James Bowie

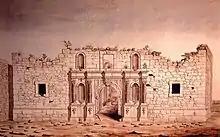
The Alamo, c. 1847

Several months later, a cholera epidemic struck Texas. Fearing the disease would reach San Antonio, Bowie sent his pregnant wife and their daughter to the family estate in Monclova, in the company of her parents and brother. The cholera epidemic struck Monclova, and between September 6 and September 14, Ursula, their children, her brother, and her parents all died of the disease. Bowie, on business in Natchez, did not hear of his family's deaths until November. From then on, he drank heavily and became "careless in his dress."